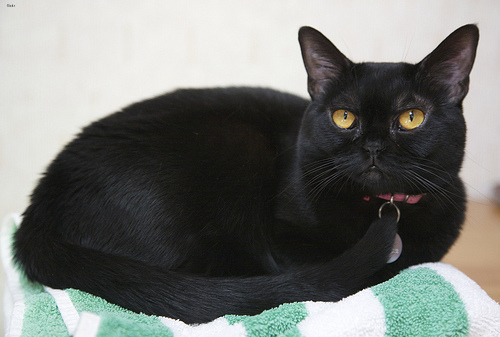
Breed: bombay